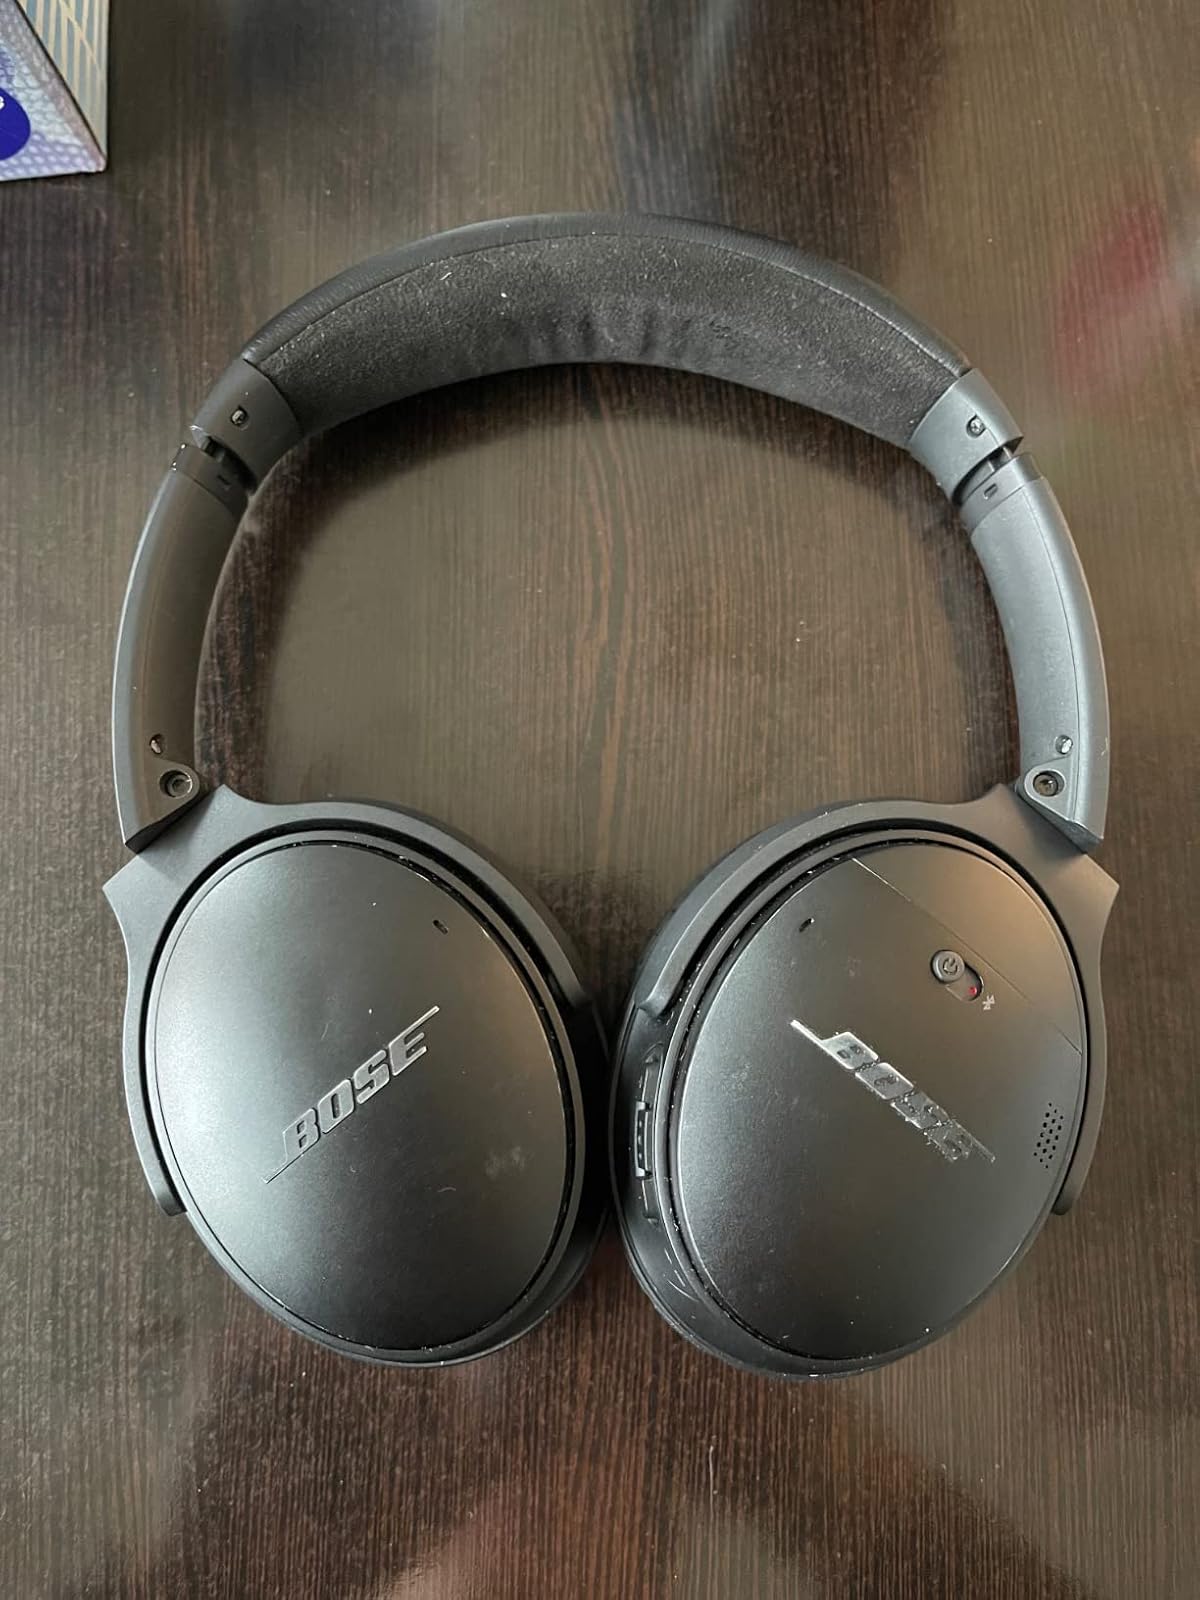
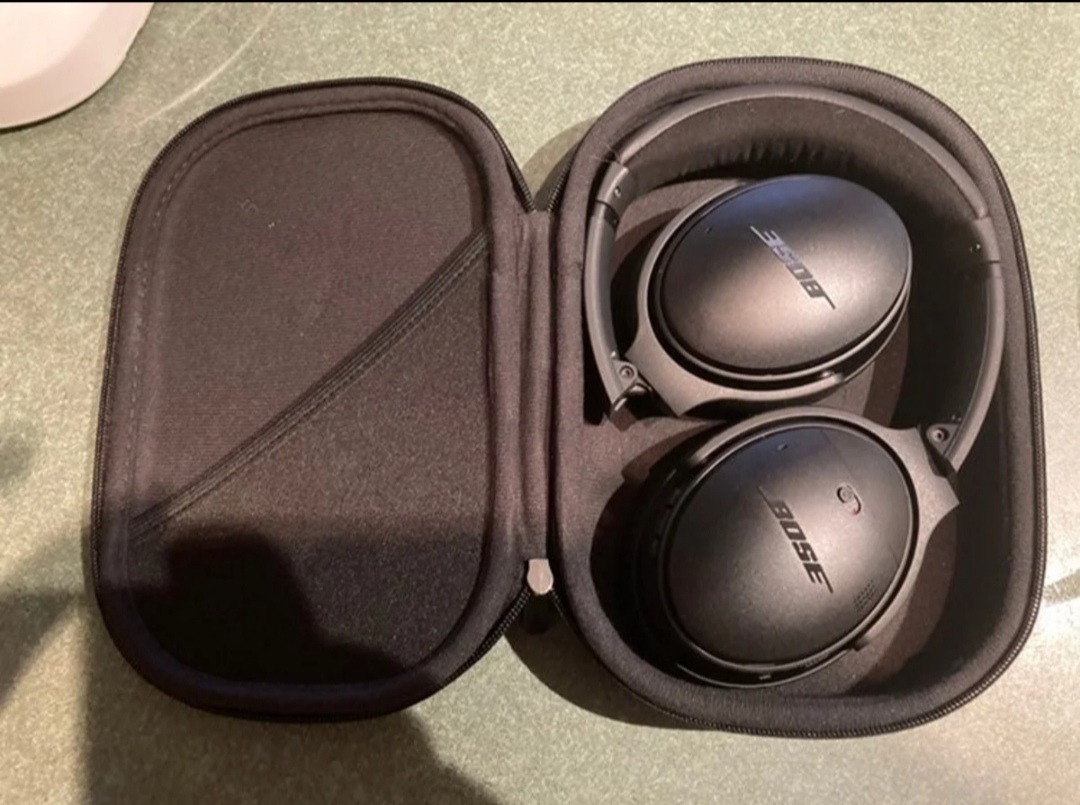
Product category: headphones
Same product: yes